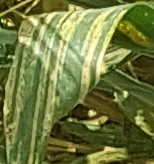
Label: Wheat___Yellow_Rust